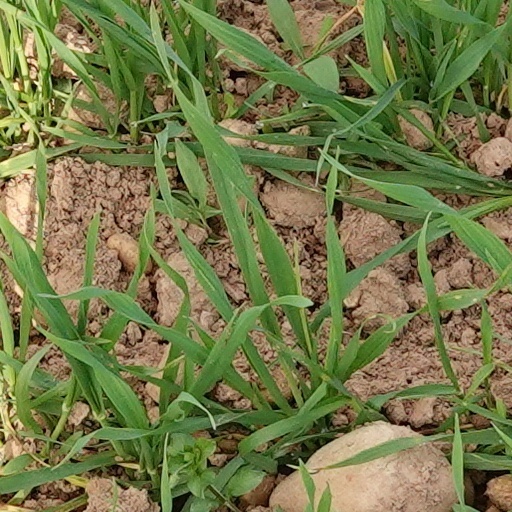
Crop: wheat